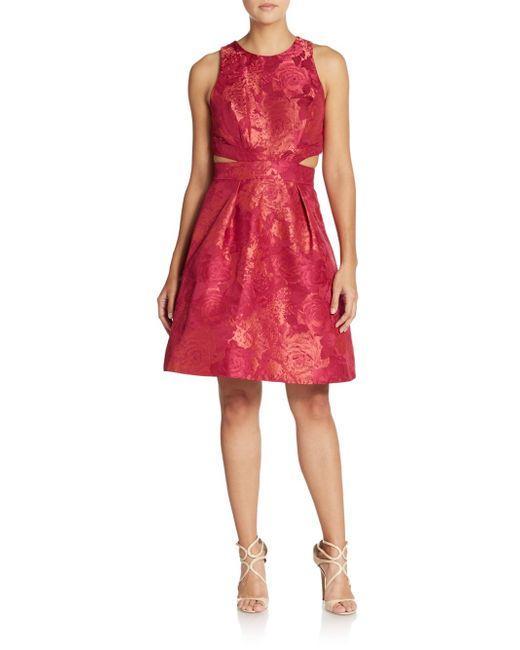
midi Abendkleid, ärmellos, Ballrock, rot